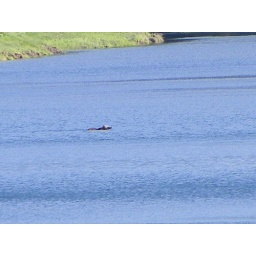
This Grizzly bear was swimming the Snake River near Oxbow Bend, Grand Teton National Park, Wyoming.